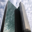
Label: skyscraper